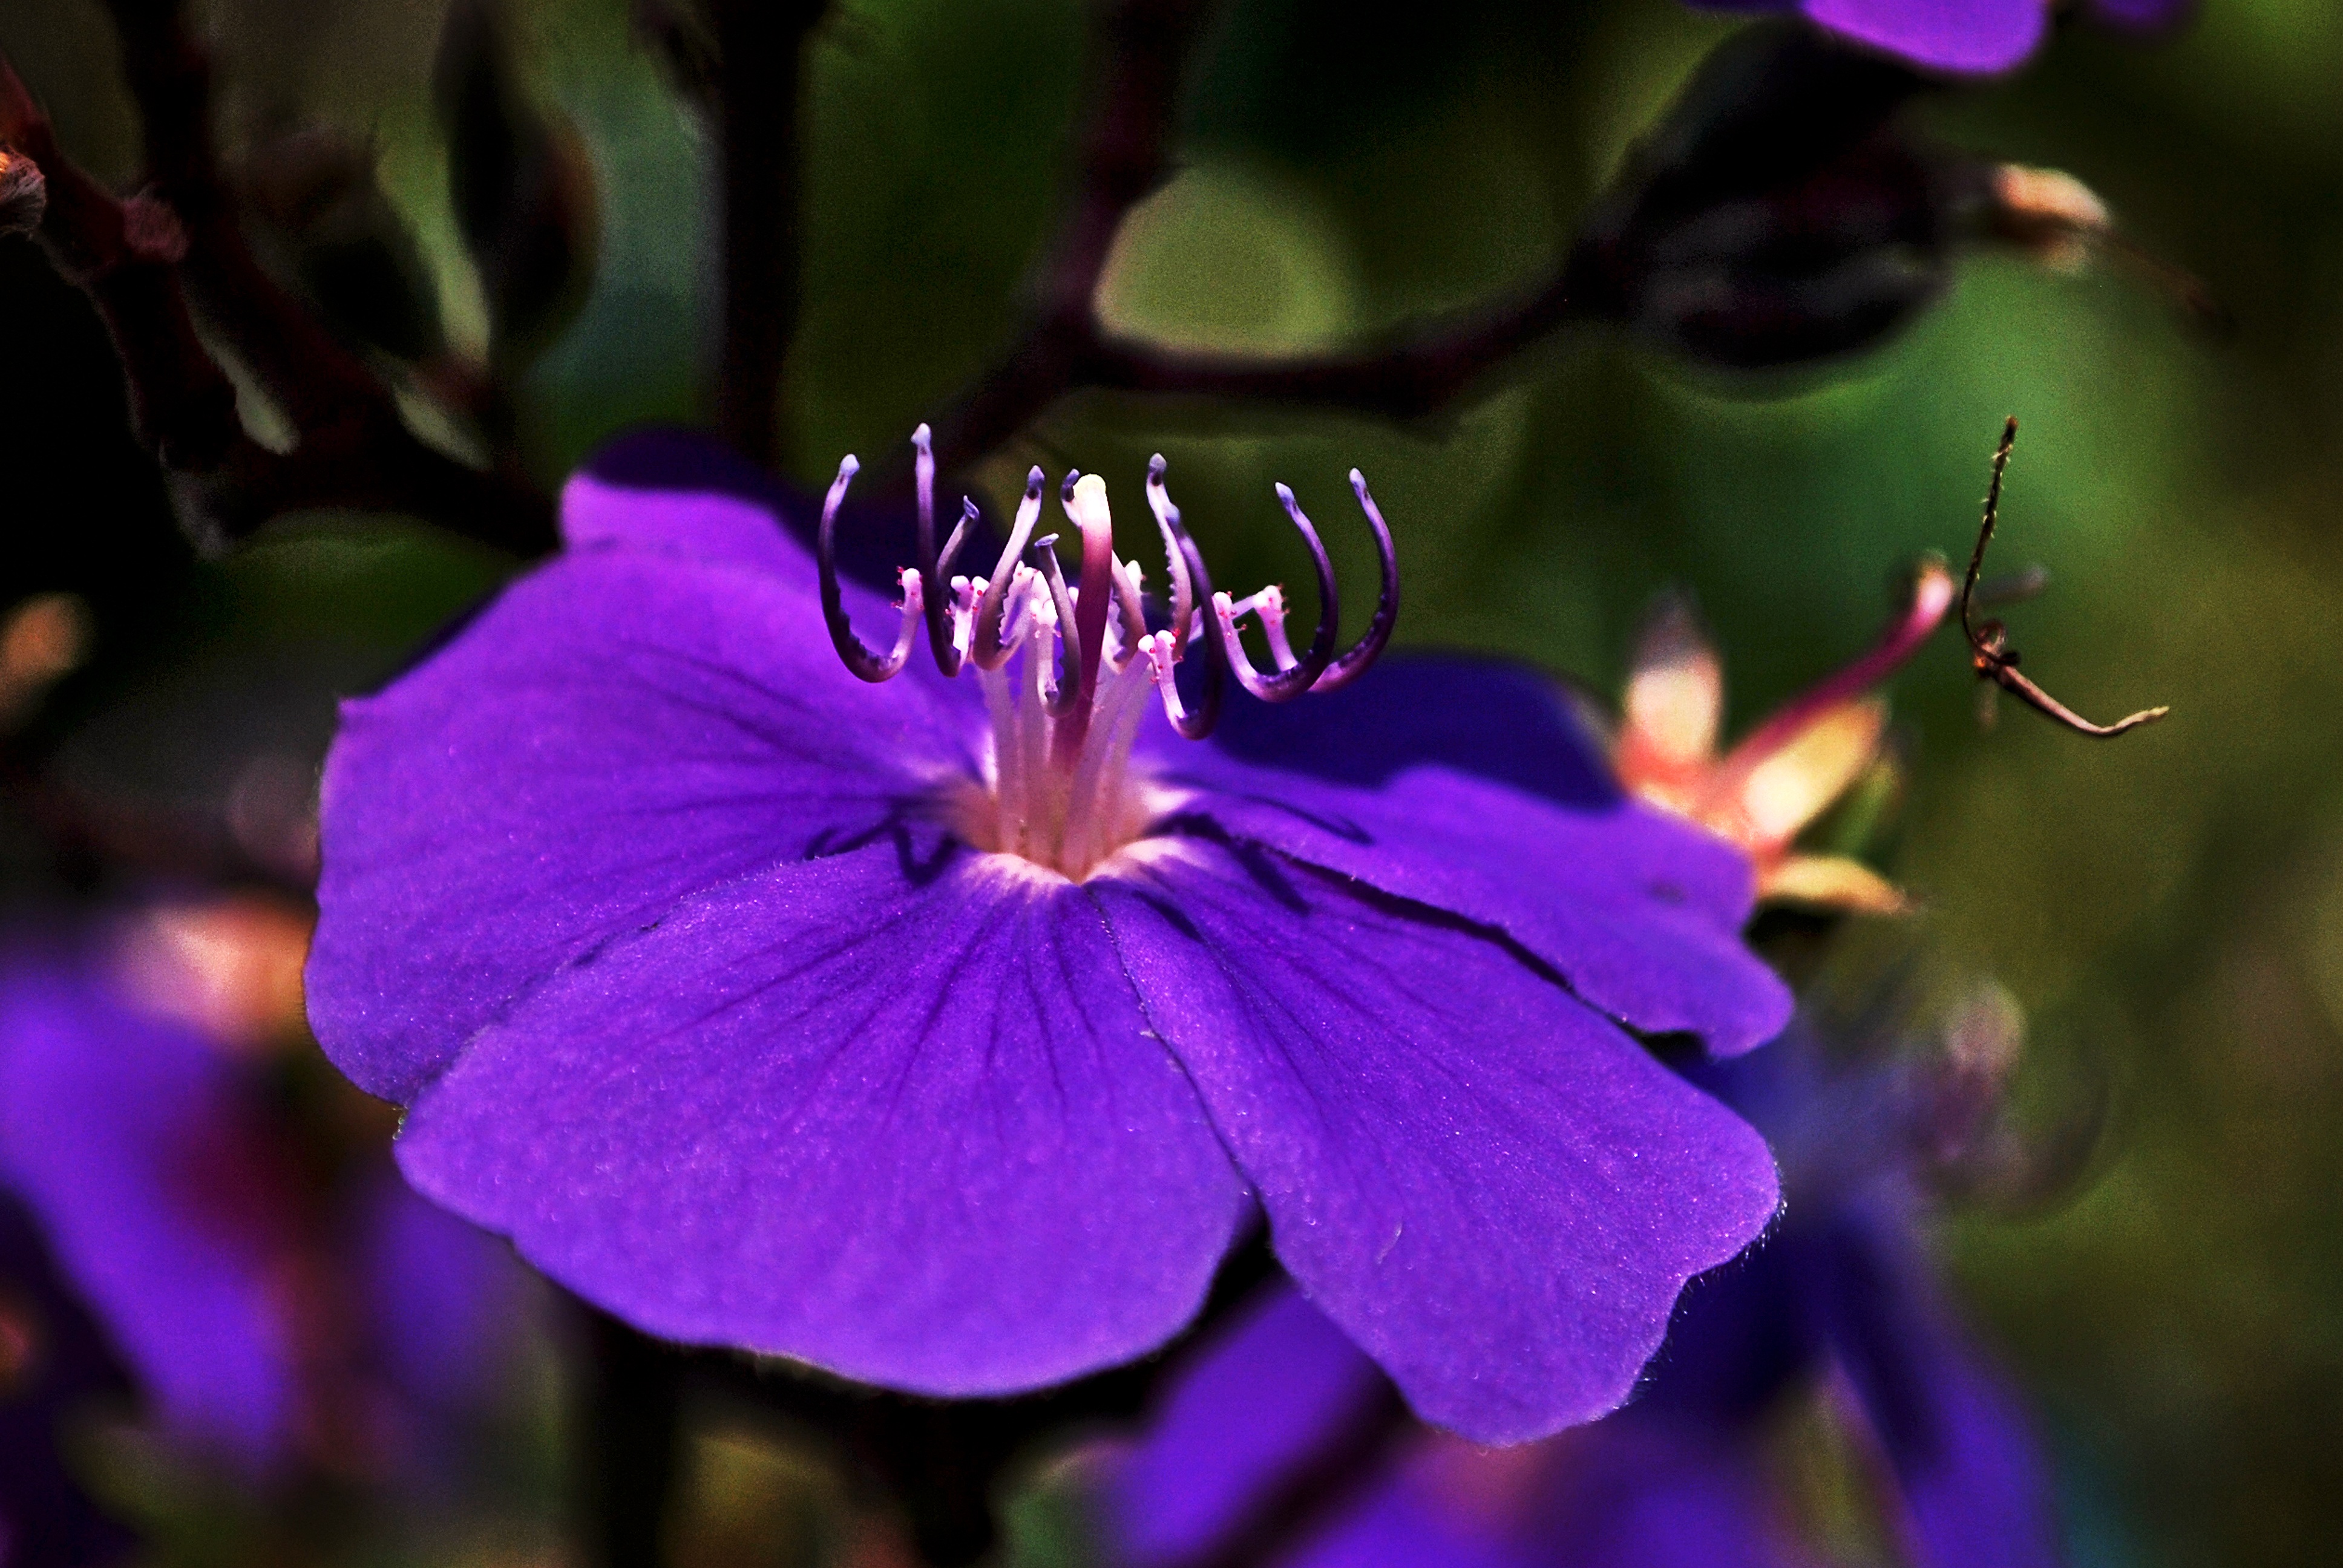
nature, blossom, plant, photography, flower, purple, petal, macro, botany, garden, flora, wild flower, plants, wildflower, flowers, close up, wild flowers, eye, violet, purple flower, macro photography, violet flower, flowering plant, land plant, violet family